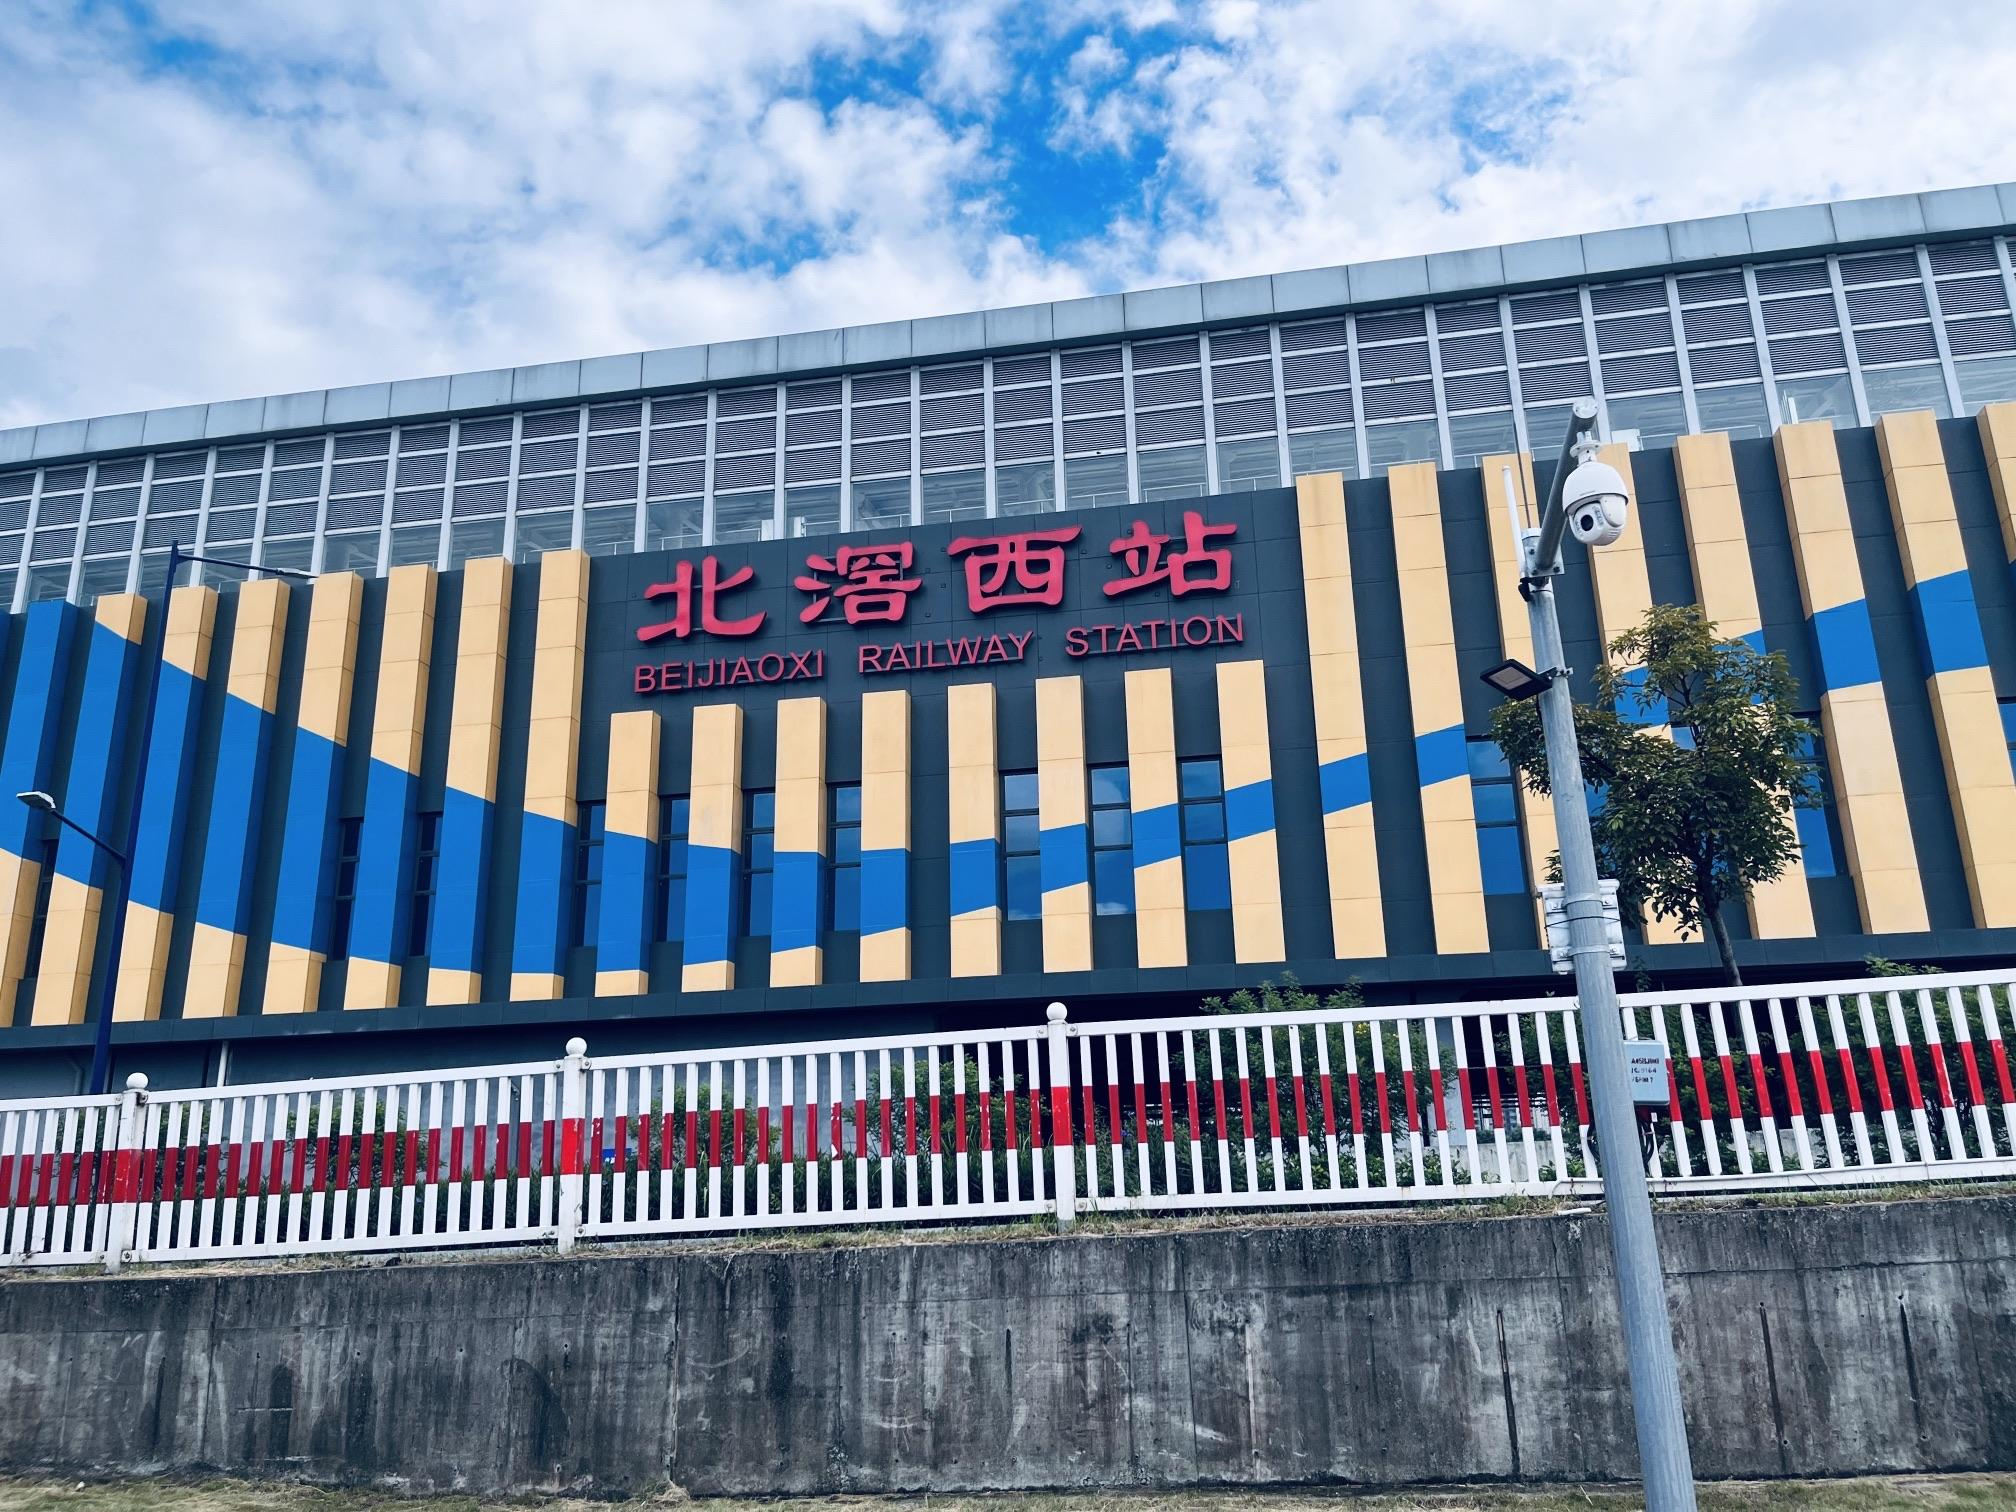
地标名称：北滘西站
所在城市：佛山市·顺德区